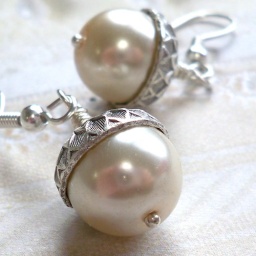
My favorite beadcaps again, in sterling silver plated brass this time, with a creamy white glass pearl.